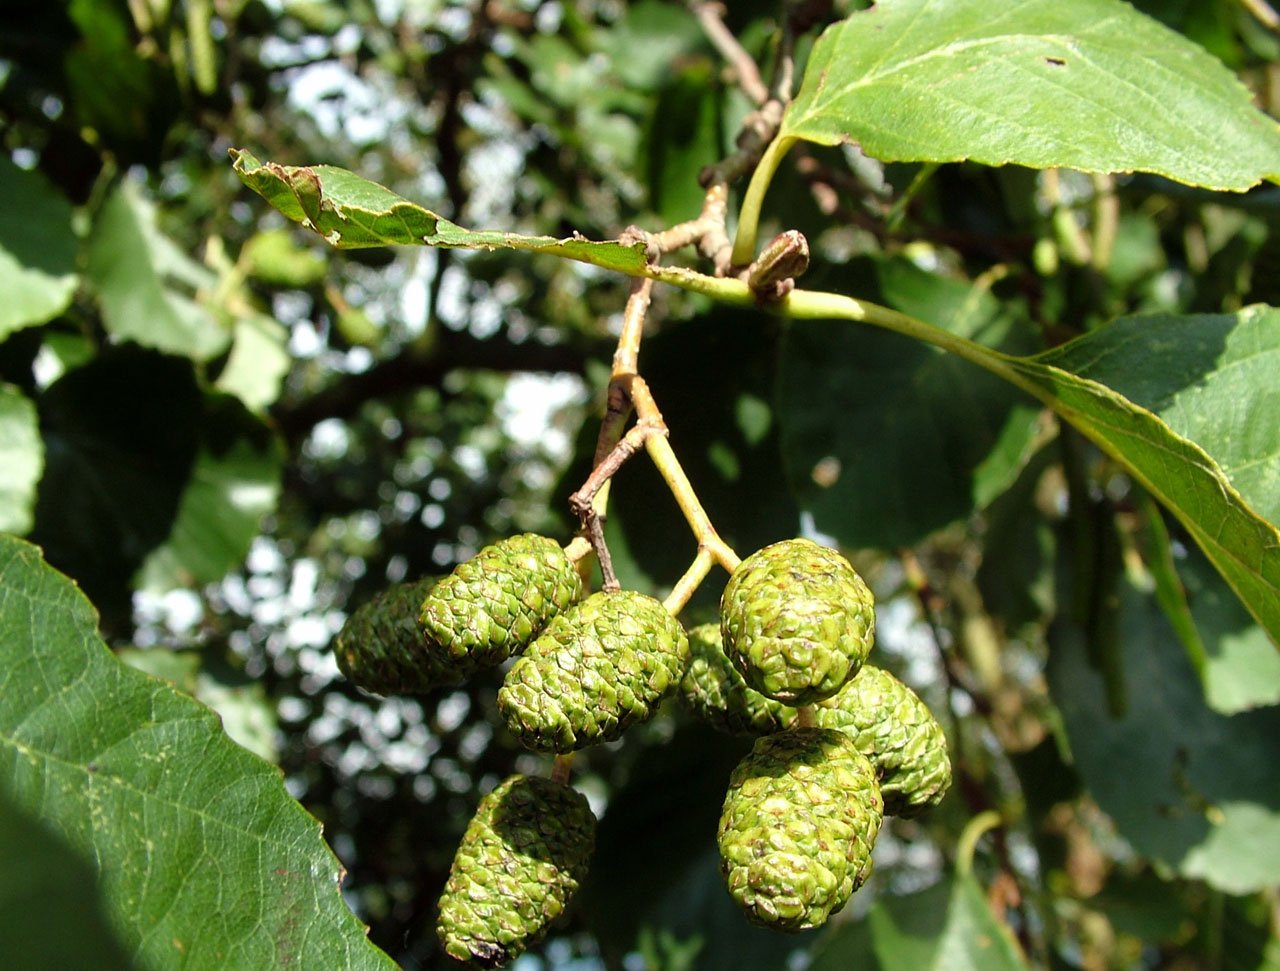
tree, branch, plant, fruit, leaf, flower, wild, food, green, produce, evergreen, botany, flora, leaves, shrub, fruits, deciduous, flowering plant, woody plant, land plant